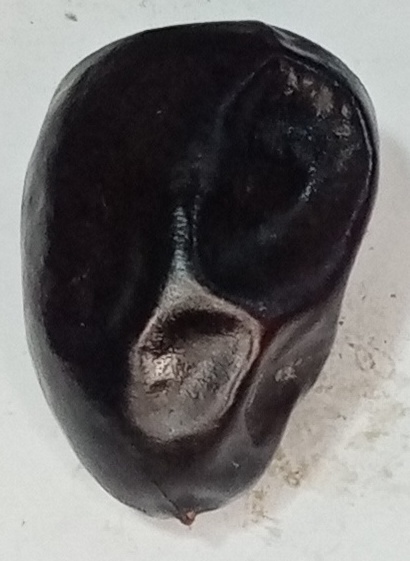
Variety: kupro
Size: large
Grade: grade-1